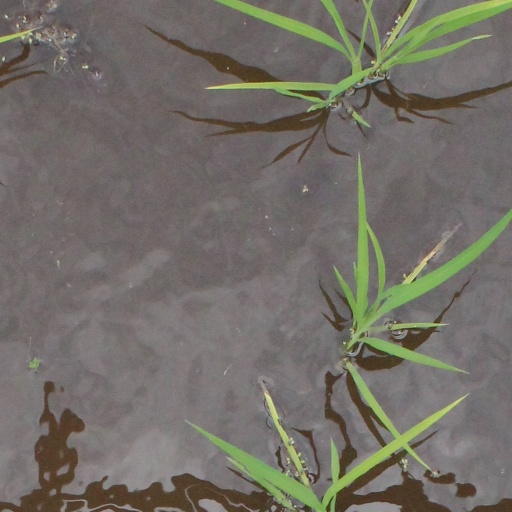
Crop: rice